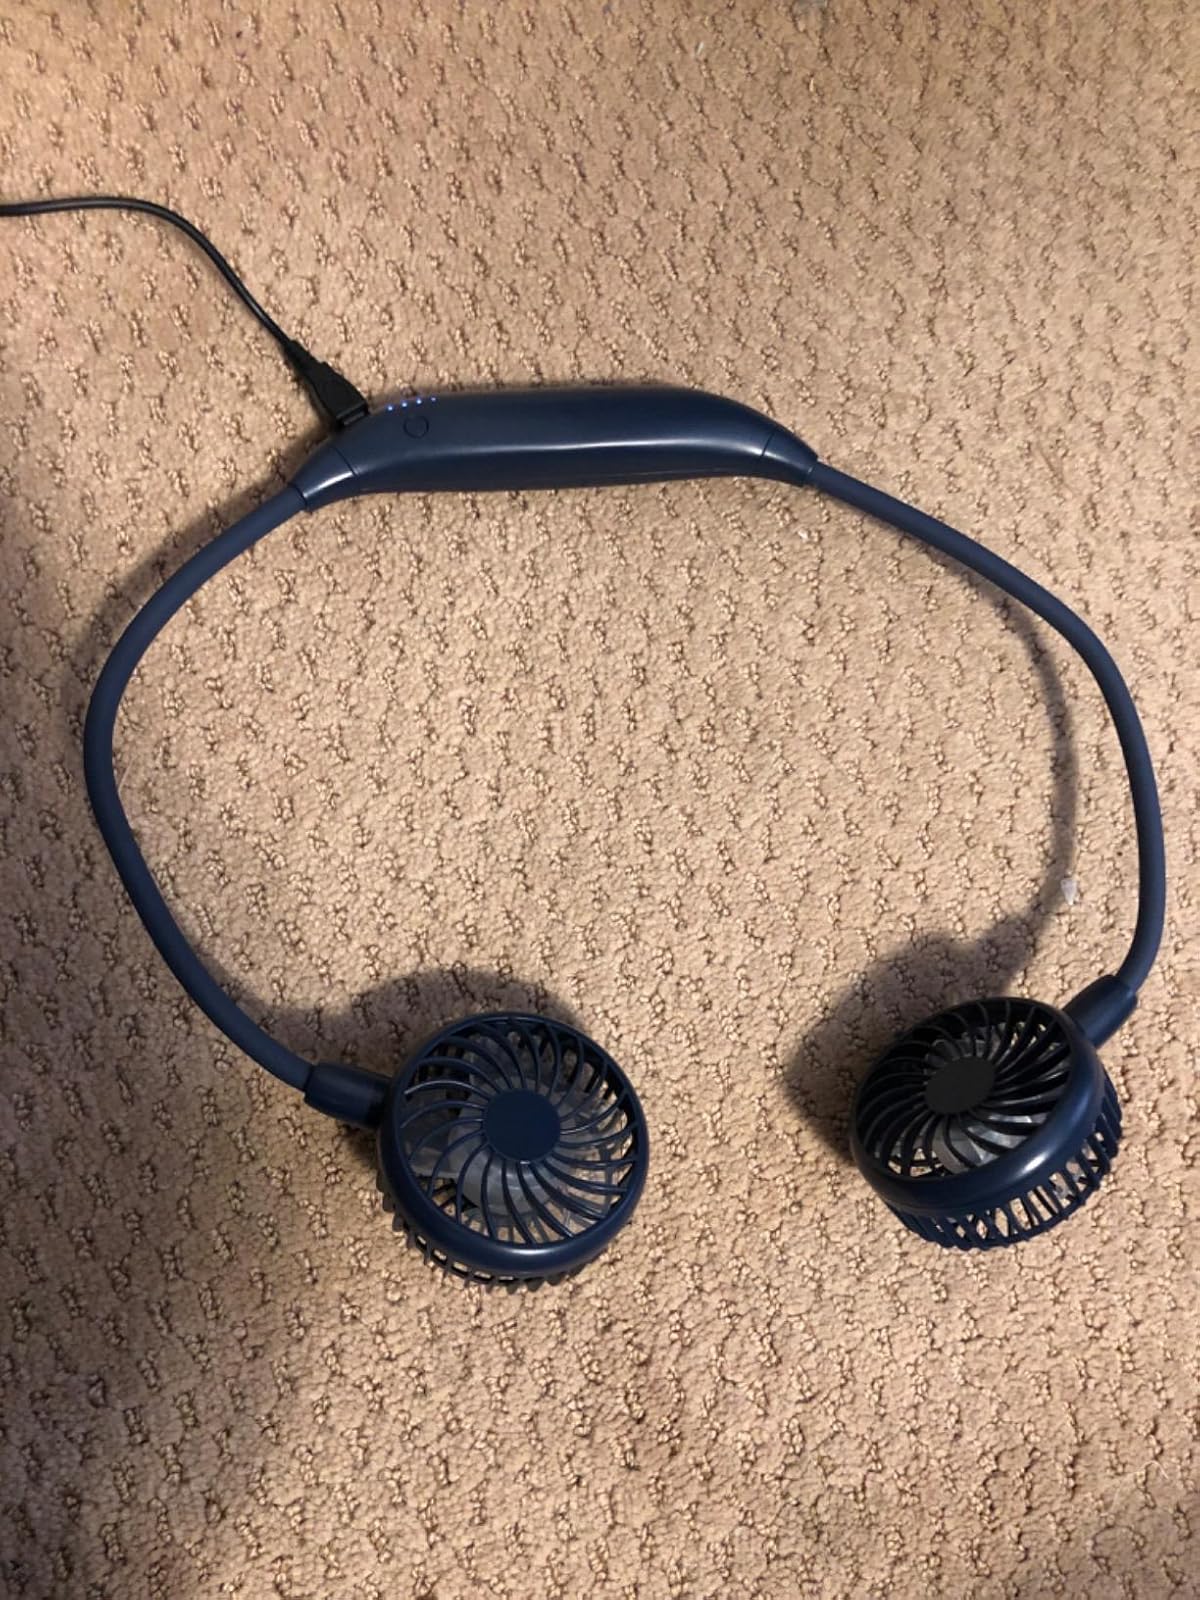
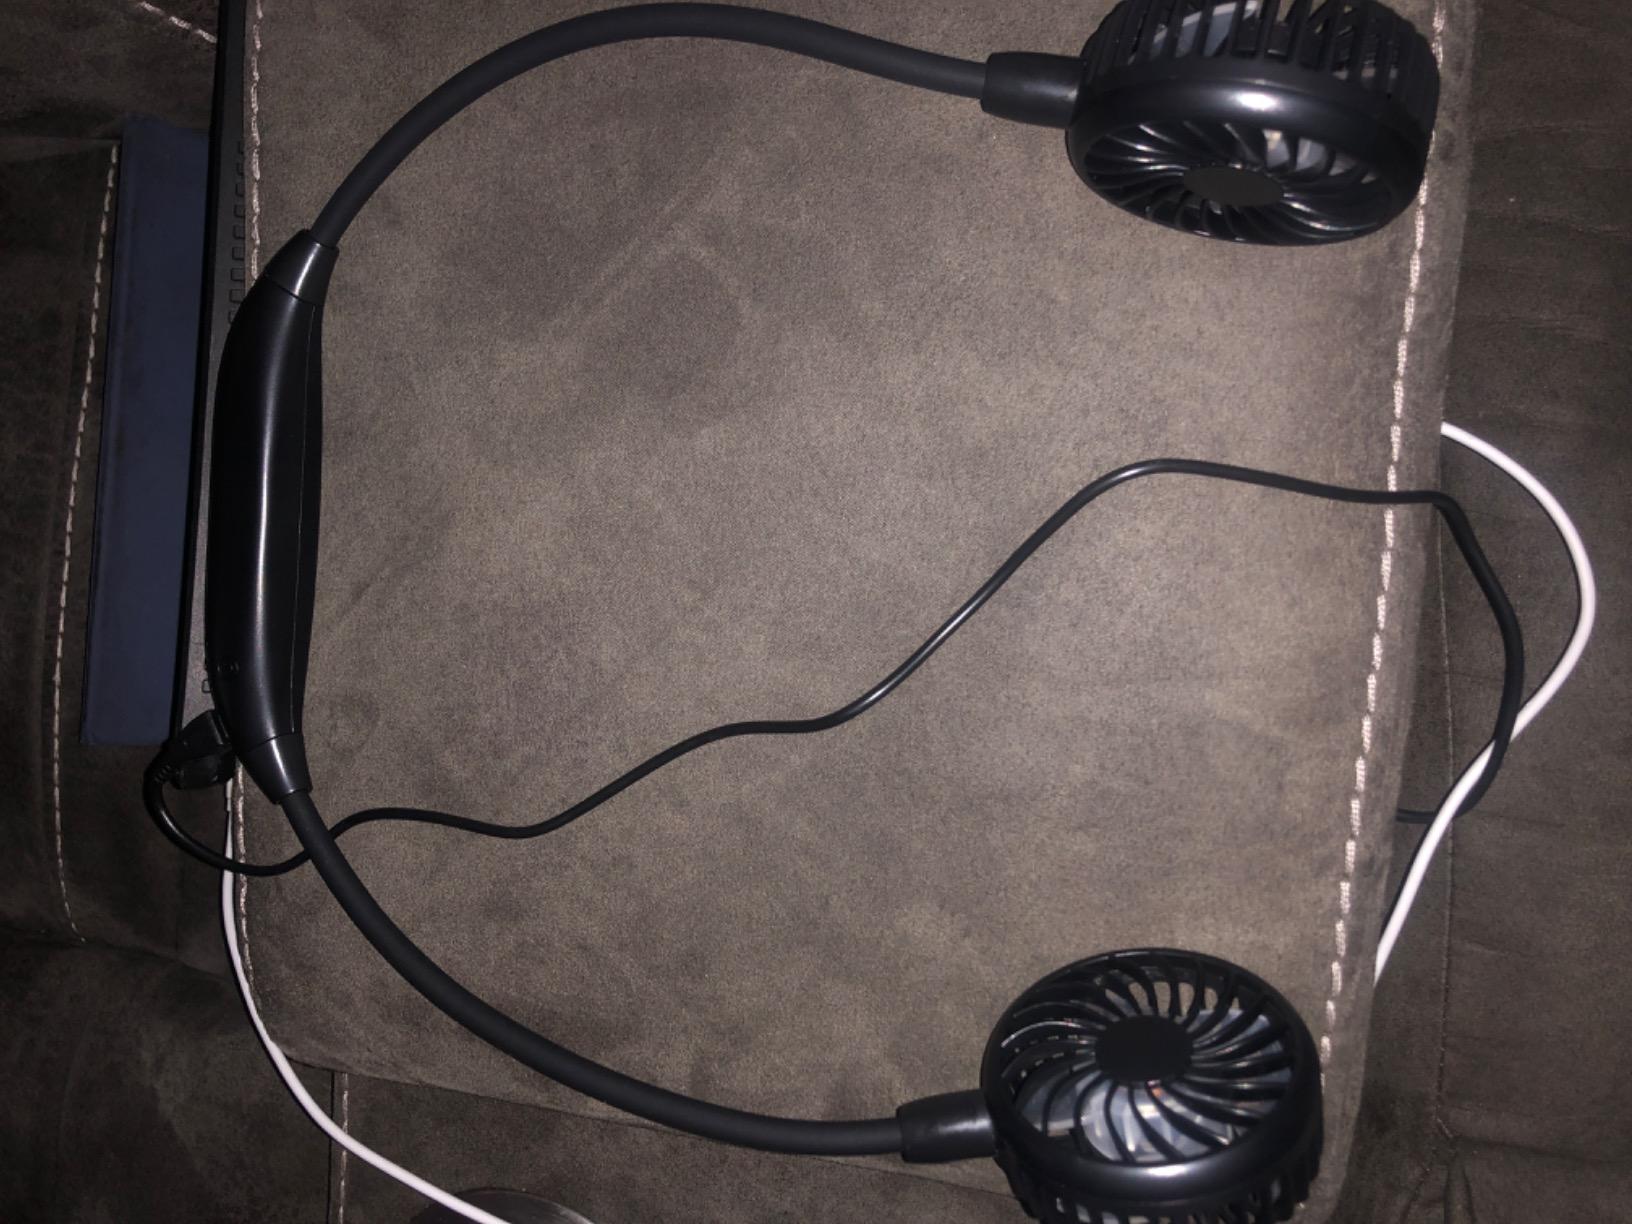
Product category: fan
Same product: no